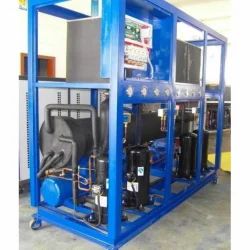
Label: Automatic_RO_Water_Chiller